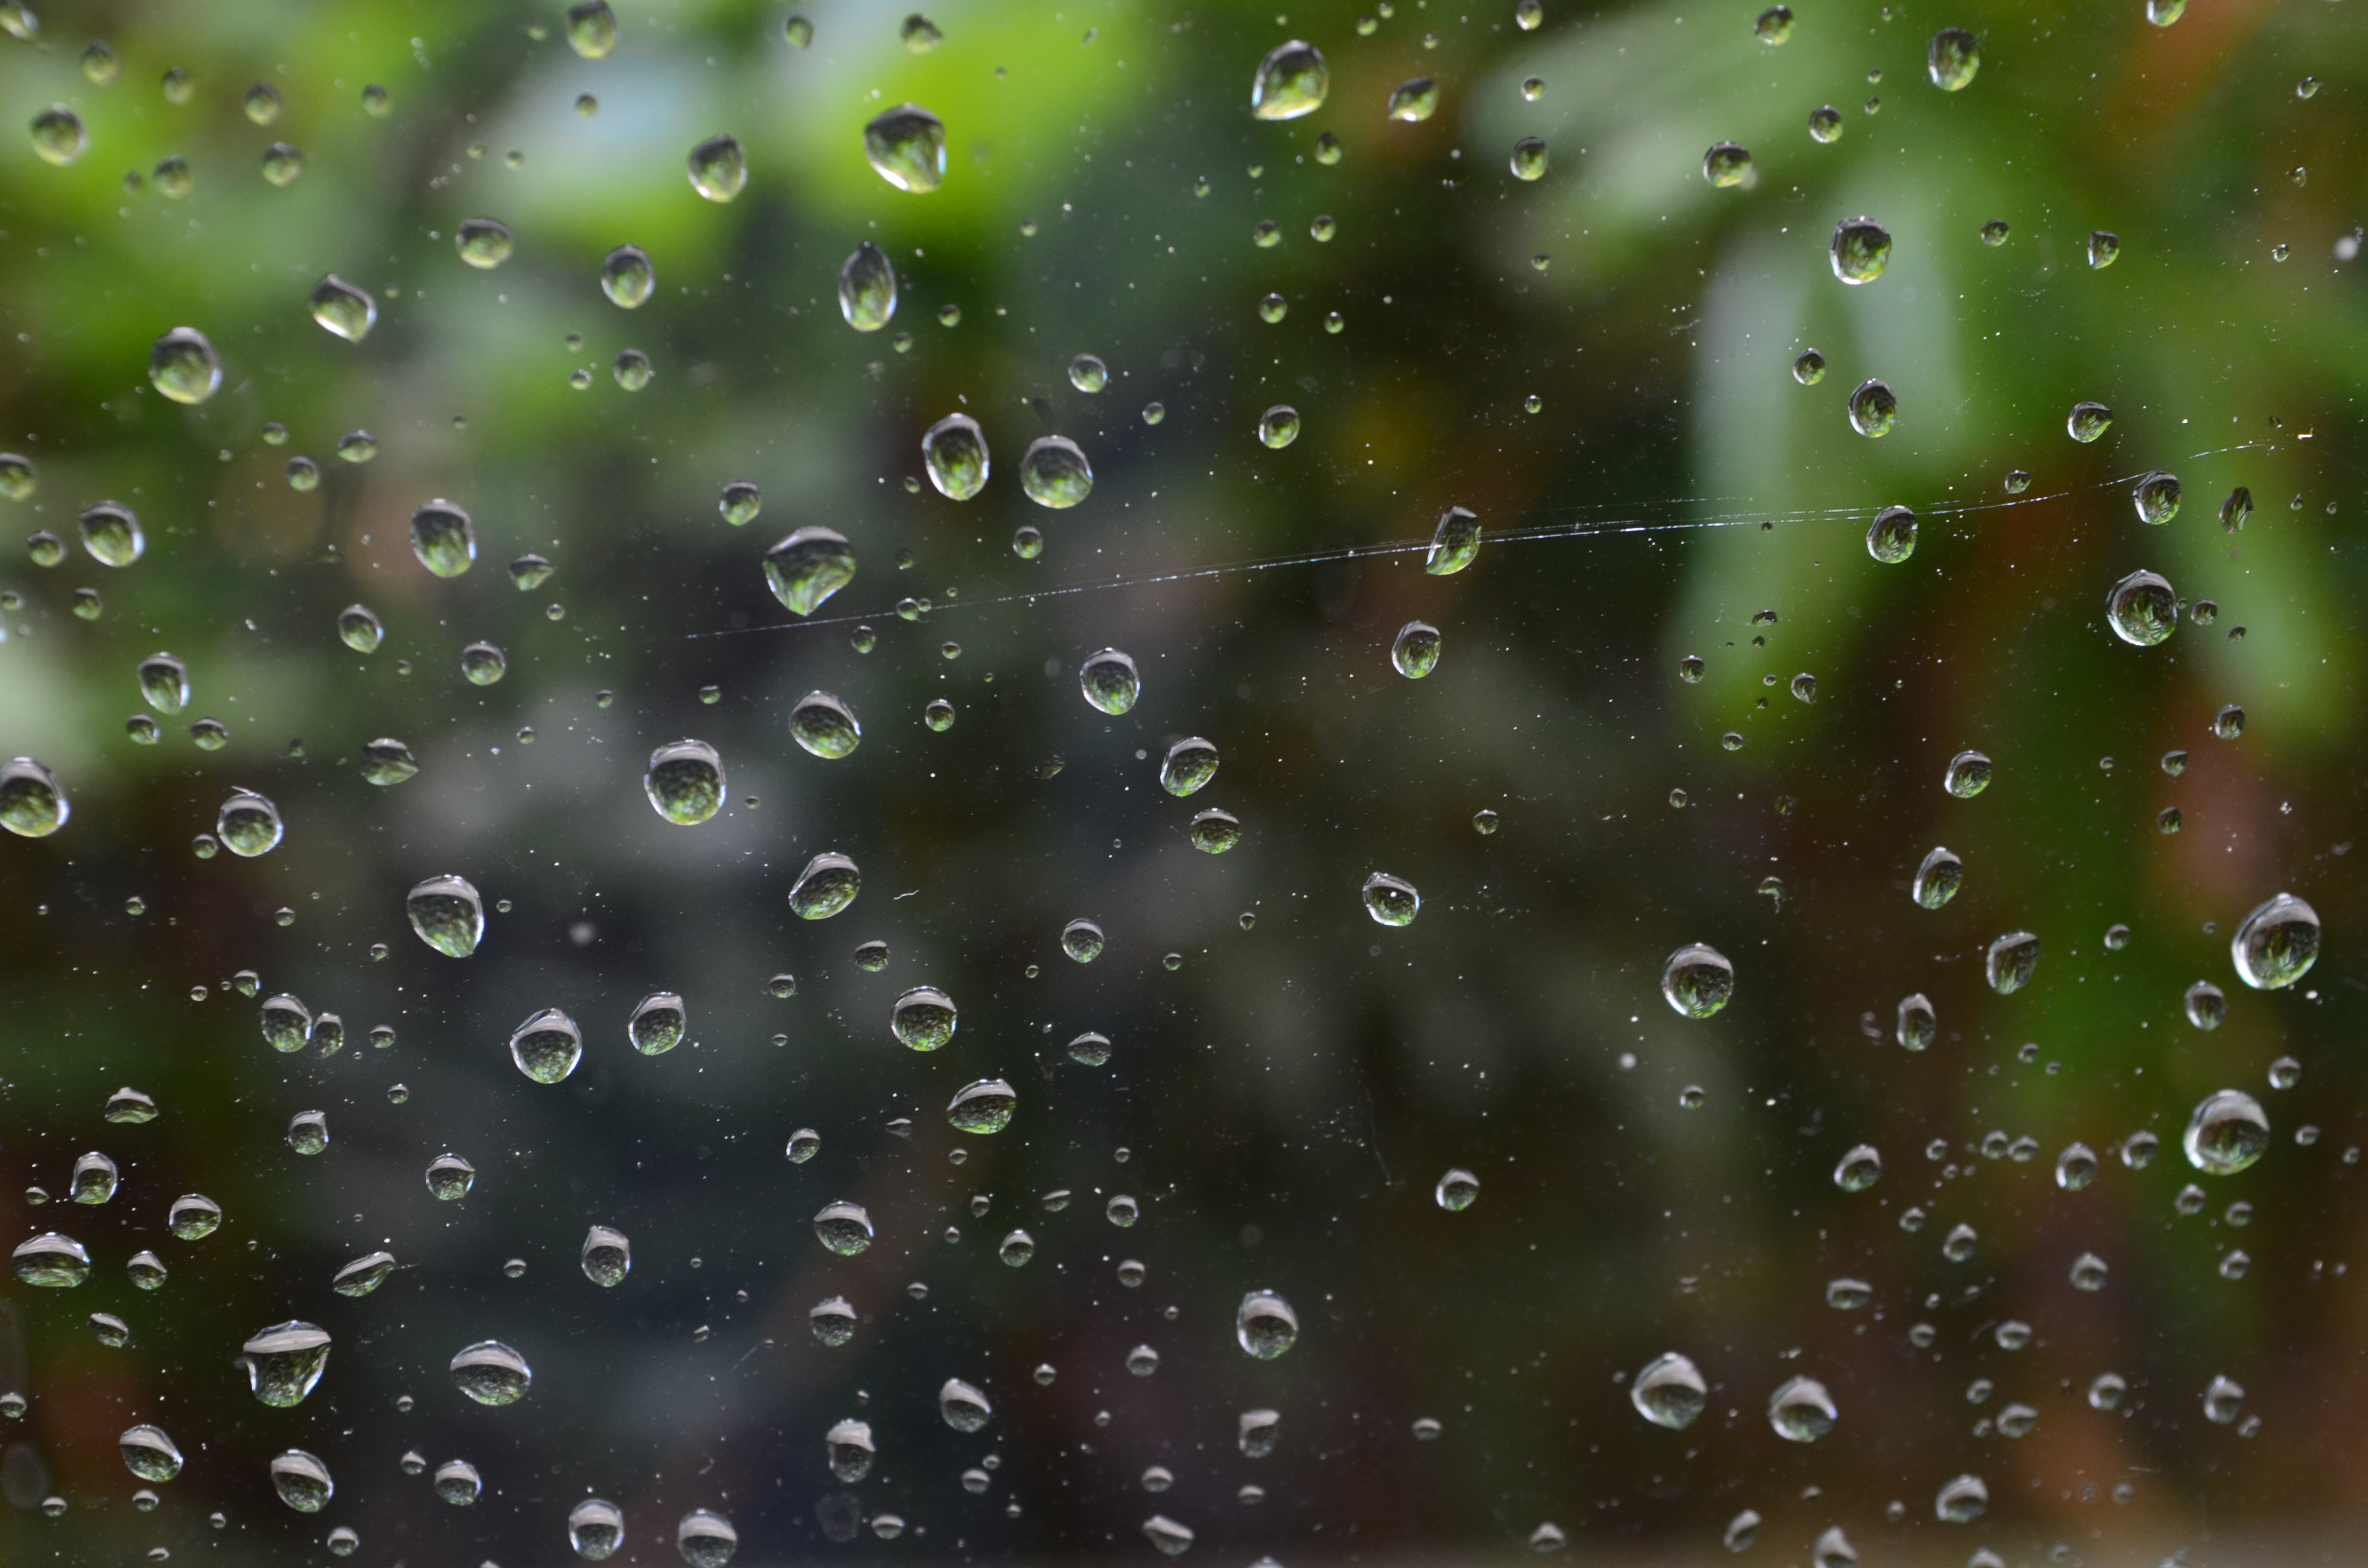
drop, dew, sunlight, rain, leaf, window, glass, raindrop, green, weather, drip, circle, close up, drop of water, moisture, macro photography, run off, plant stem